Parachute Regiment (India)

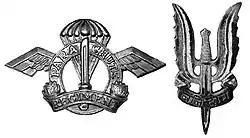

The regimental badge for the Parachute Regiment is an open parachute, partially behind a circle with the word "Parachute" at the top and a scroll at the bottom with the word "Regiment"; wings are spread out from the circle, and a dagger is superimposed on the parachute and upper portion of the circle; the whole in silver metal. As with much of the world's parachute forces, the normal headgear is a maroon beret, although there is a maroon turban for Sikh personnel.